Mary Dunn (sports executive)

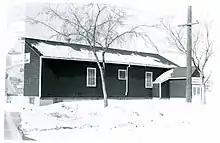
Black and white exterior photo of a single-storey rectangular wooden building with three windows on the longest side

Dunn was one of the founding officers of the Oriole Community Club in Winnipeg in 1948. She was president of its women's auxiliary in 1953, and oversaw the club's annual May Day tea social. She served as a vice-president of the club from 1959 to 1961, and as president from 1961 to 1964. Under her leadership, the club operated a youth sports program and had seven minor ice hockey teams as of 1961.